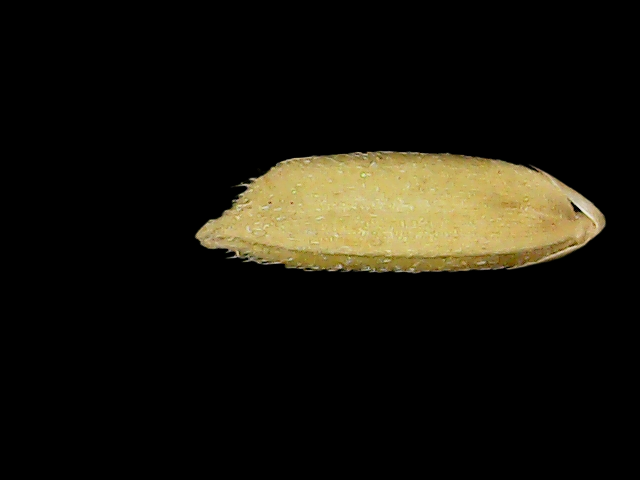
Rice variety: Binadhan17